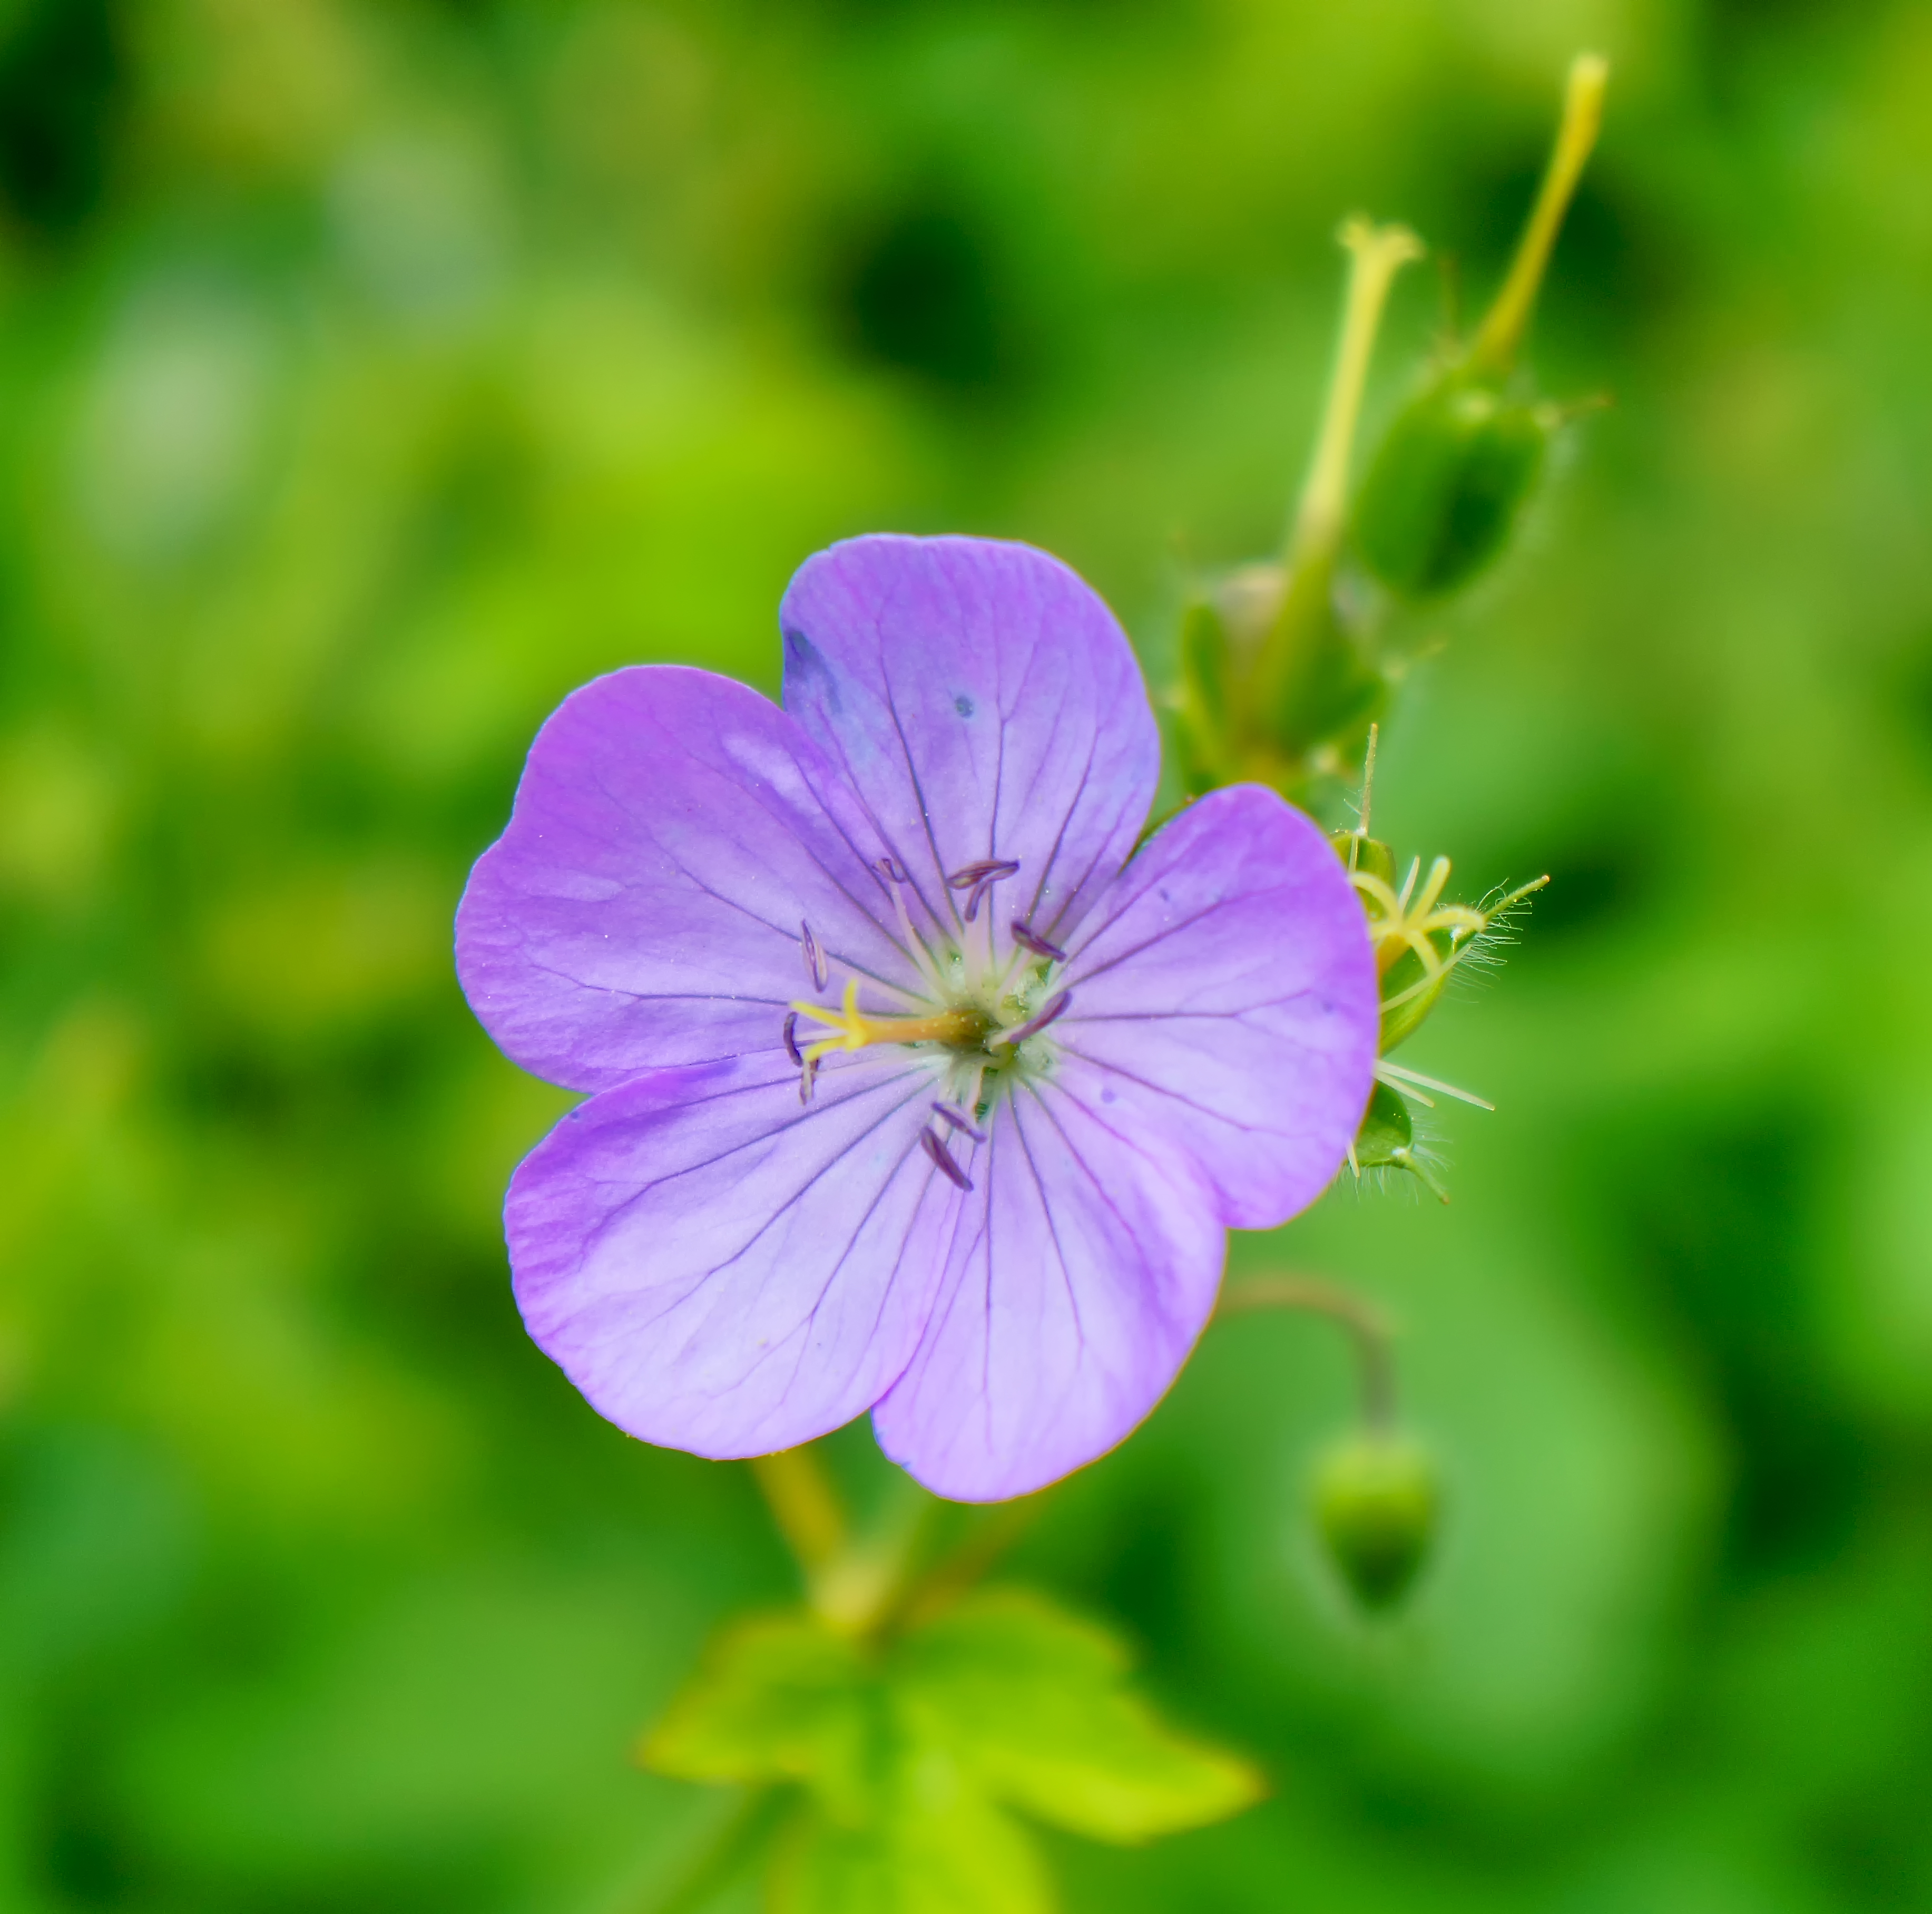
nature, plant, meadow, flower, purple, petal, botany, flora, wildflower, geranium, finland, helsinki, macro photography, flowering plant, geraniaceae, annual plant, plant stem, land plant, geraniales